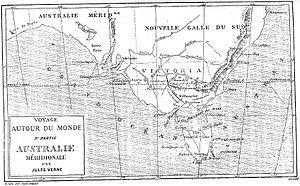
""Les Enfants du capitaine Grant"", Édouard Riou."